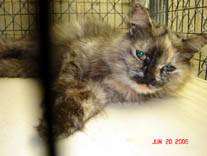
Label: cat